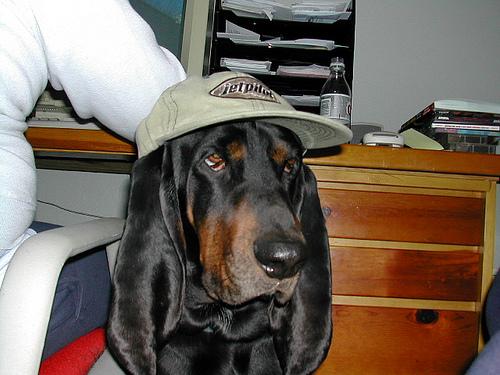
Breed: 225-n000062-black_and_tan_coonhound